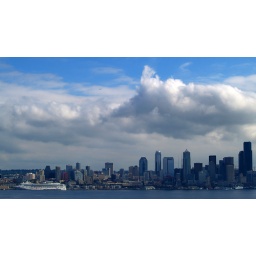
While there were patches of blue sky visible, most of Seattle was under gray skies most of the day